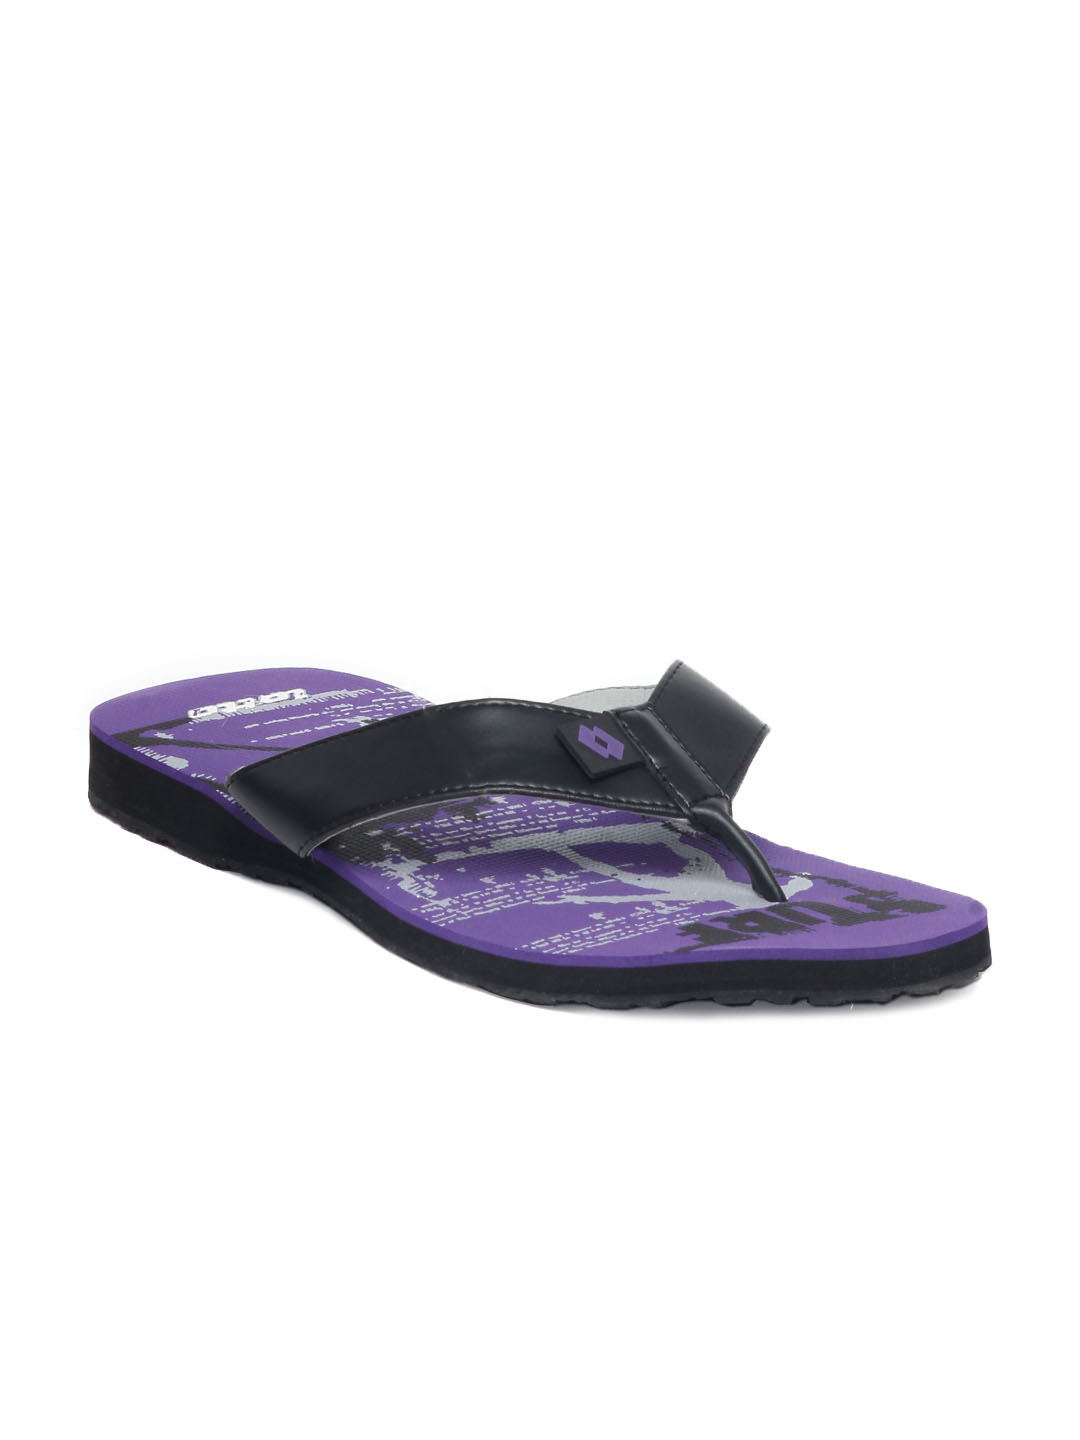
Lotto Men Purple Flip Flops
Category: Footwear / Flip Flops / Flip Flops
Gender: Men
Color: Black
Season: Summer 2012
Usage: Casual